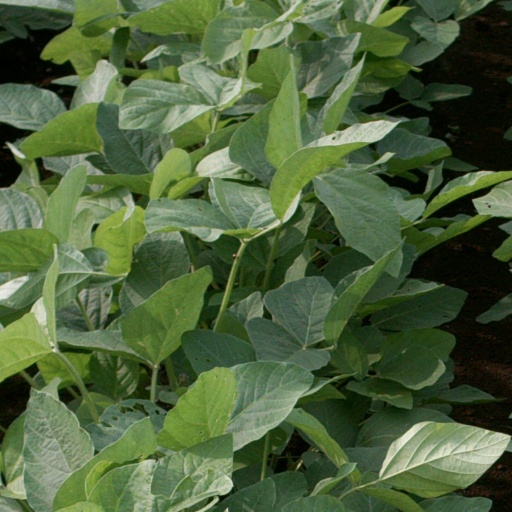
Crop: soybean